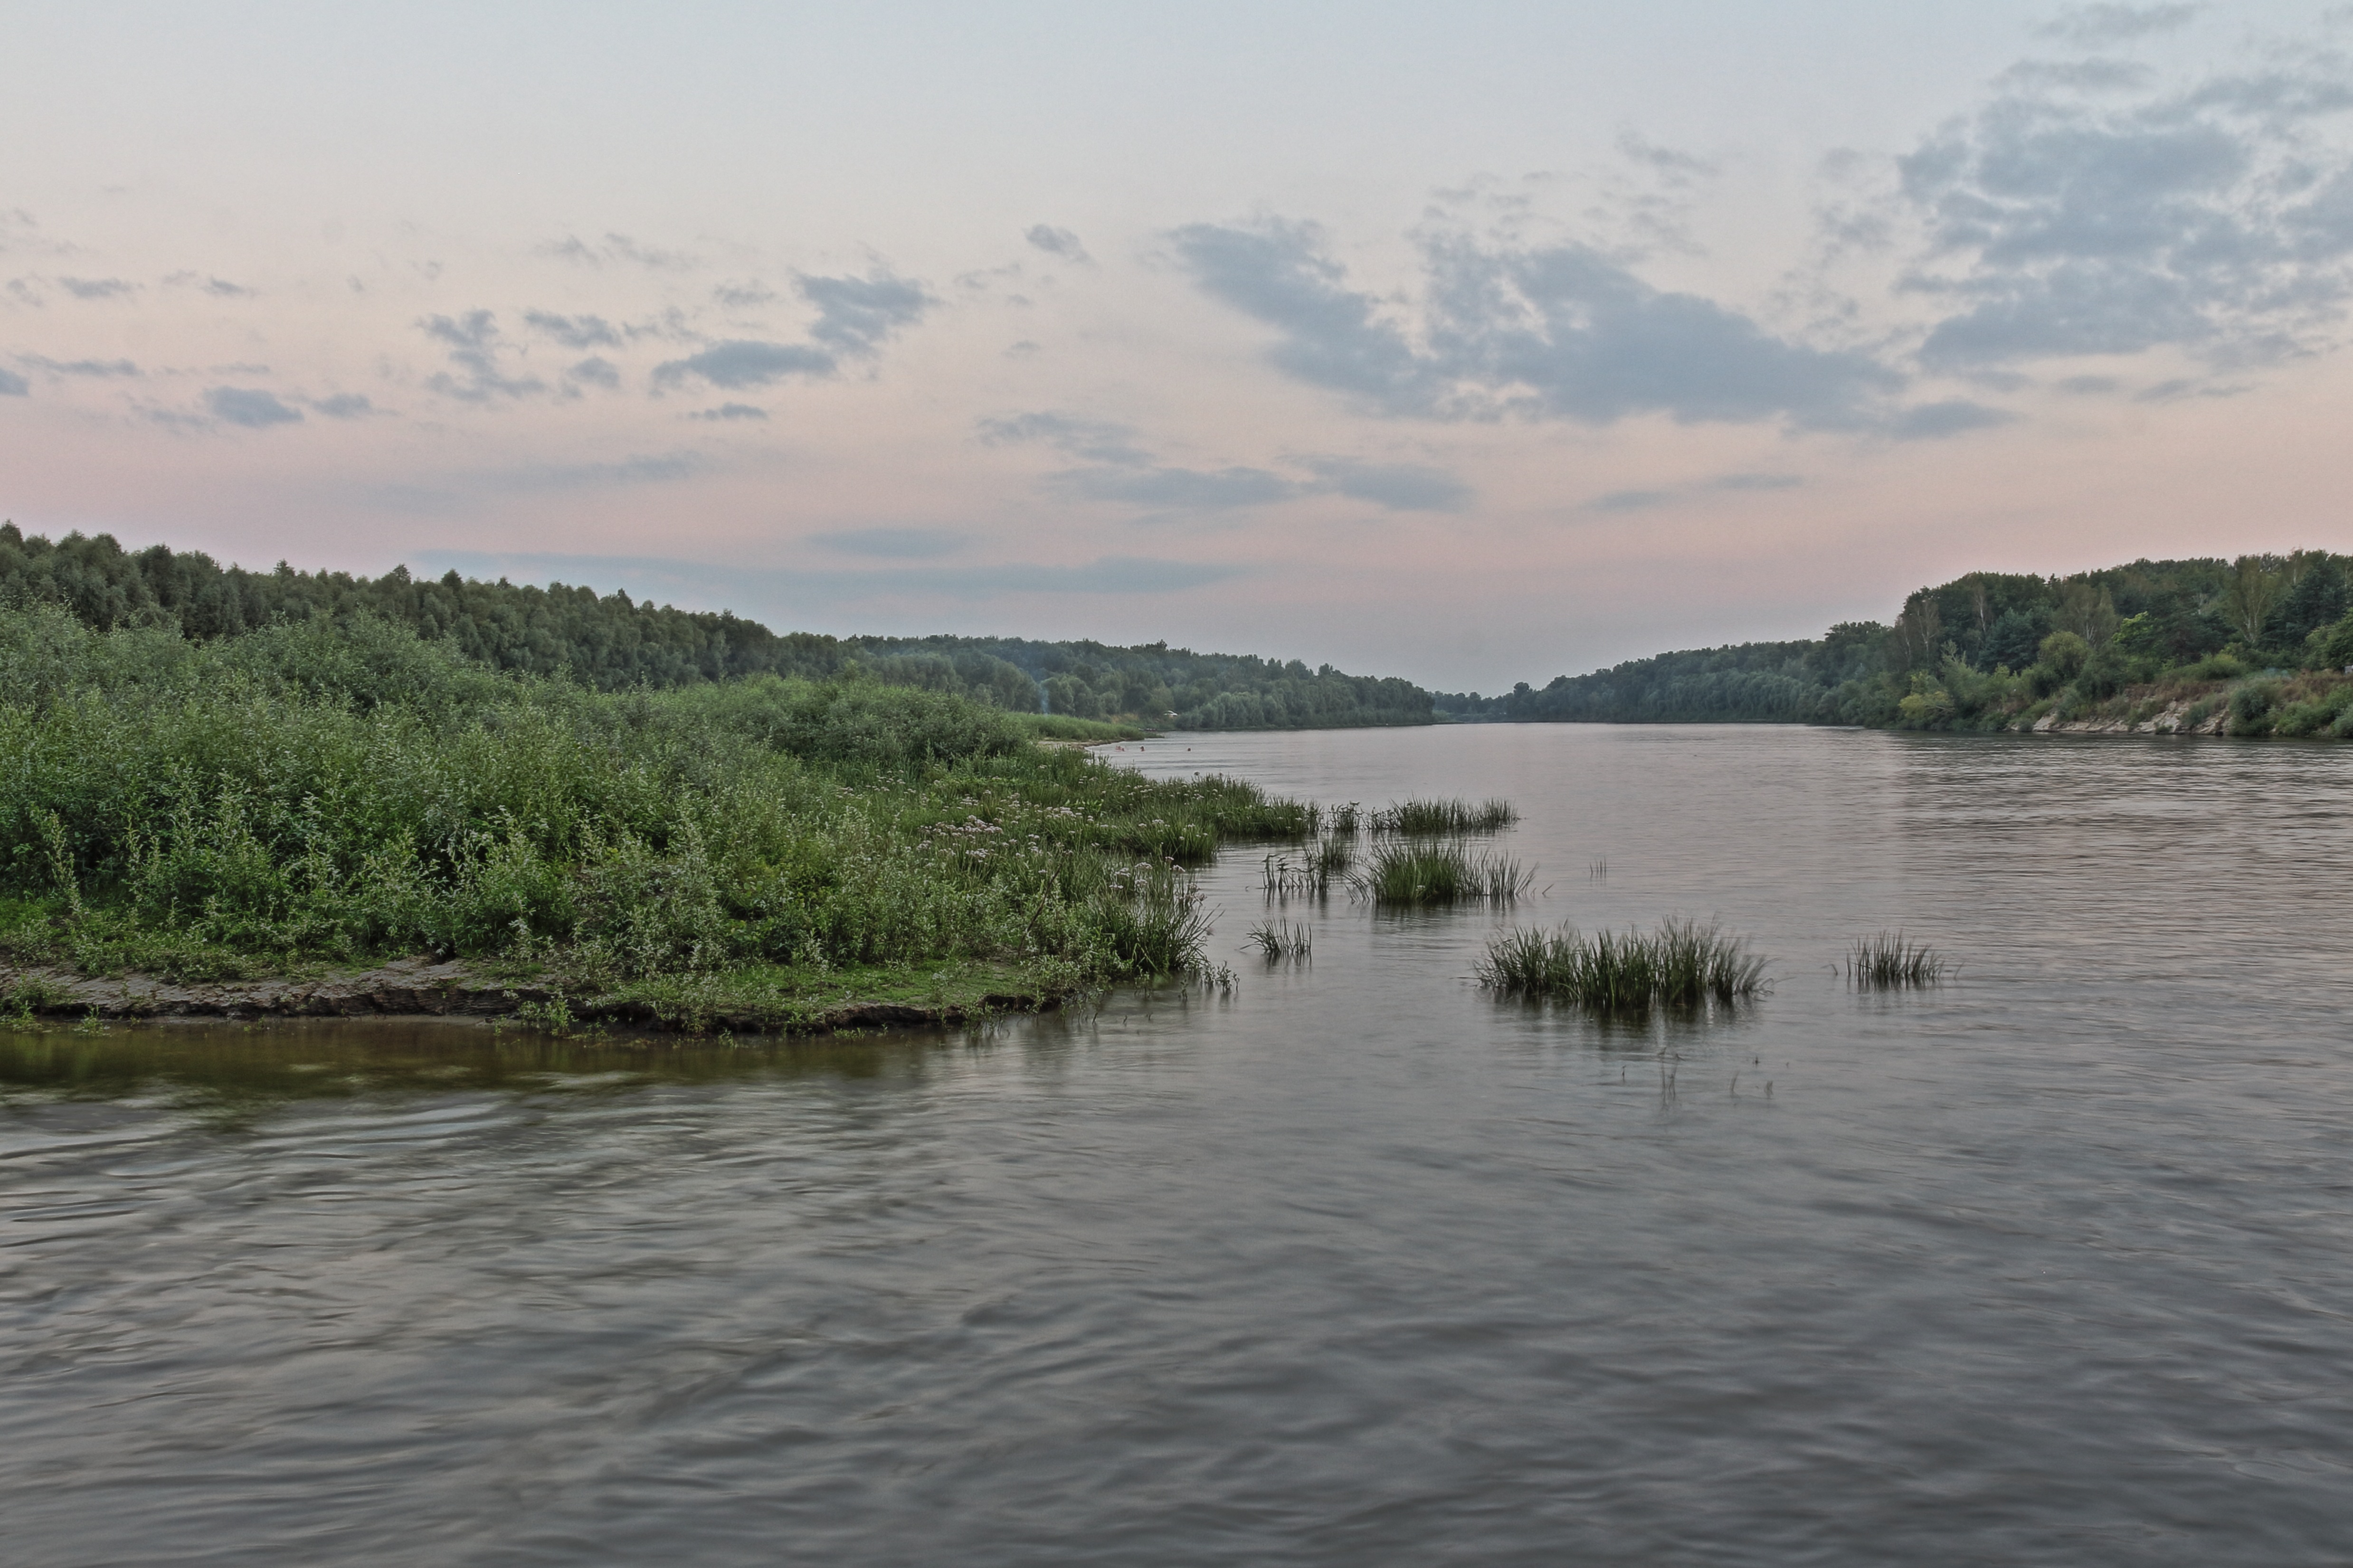
landscape, water, nature, swamp, sky, boat, lake, river, summer, vehicle, journey, reservoir, boating, wetland, loch, at sunset, desna, after sunset, ukrainian